LGBTQ history in Chinatown, San Francisco

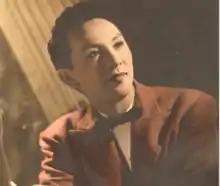
Jackie Mei Ling

In terms of the legal system, from 1870 to 1874, the California legislature formally criminalized the immigrant Asian women who were transported into California. In 1875, the U.S. Congress followed California's action and passed the Page Law, which was the first major legal restriction to prohibit the immigration of Chinese, Japanese, and Mongolian women into America. In 1882, the Chinese Exclusion Act declared that no more skilled or unskilled immigrants would be allowed to enter the country, which meant that many Chinese and Chinese Americans could not have families in America, because their wives and children were prohibited to immigrate. Simultaneously, the public discourse began to accuse Chinese prostitutes of transmitting venereal diseases. In 1876, Dr. Hugh Huger Toland, a member of the San Francisco Board of Health, reported that white boys contracted diseases when they visited "Chinese houses of prostitution" in Chinatown, in order to warn white citizens to stay away from Chinatown.